Young Marines

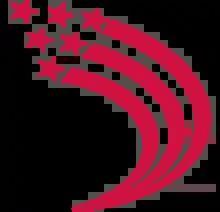
Official logo of Young Marines, Inc.

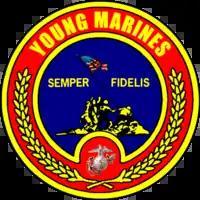
Young Marines Logo, used as uniform device.

The Young Marines is a youth program in the United States and Japan open to youth between the ages of 8 and 18 or